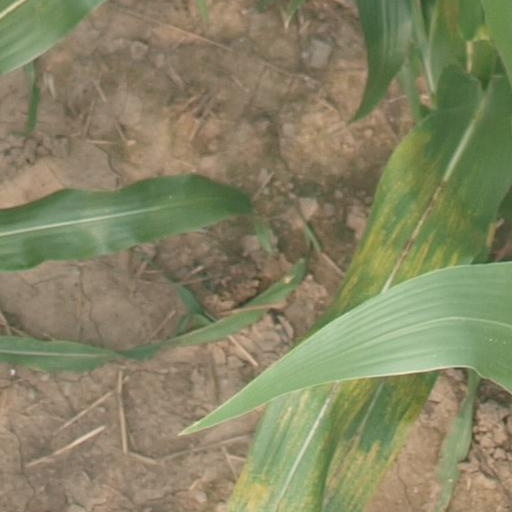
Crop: maize; corn